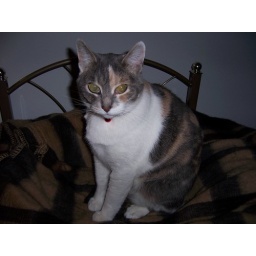
Cameo sitting in her bed